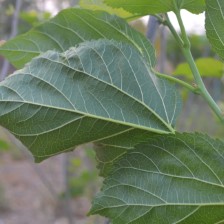
Variety: ChiangMaiBuriram60